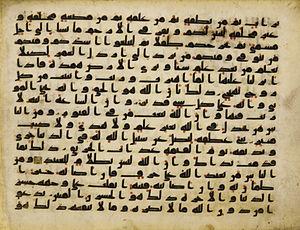
Calligraphie kufique, C3 selon la classification de François Déroche